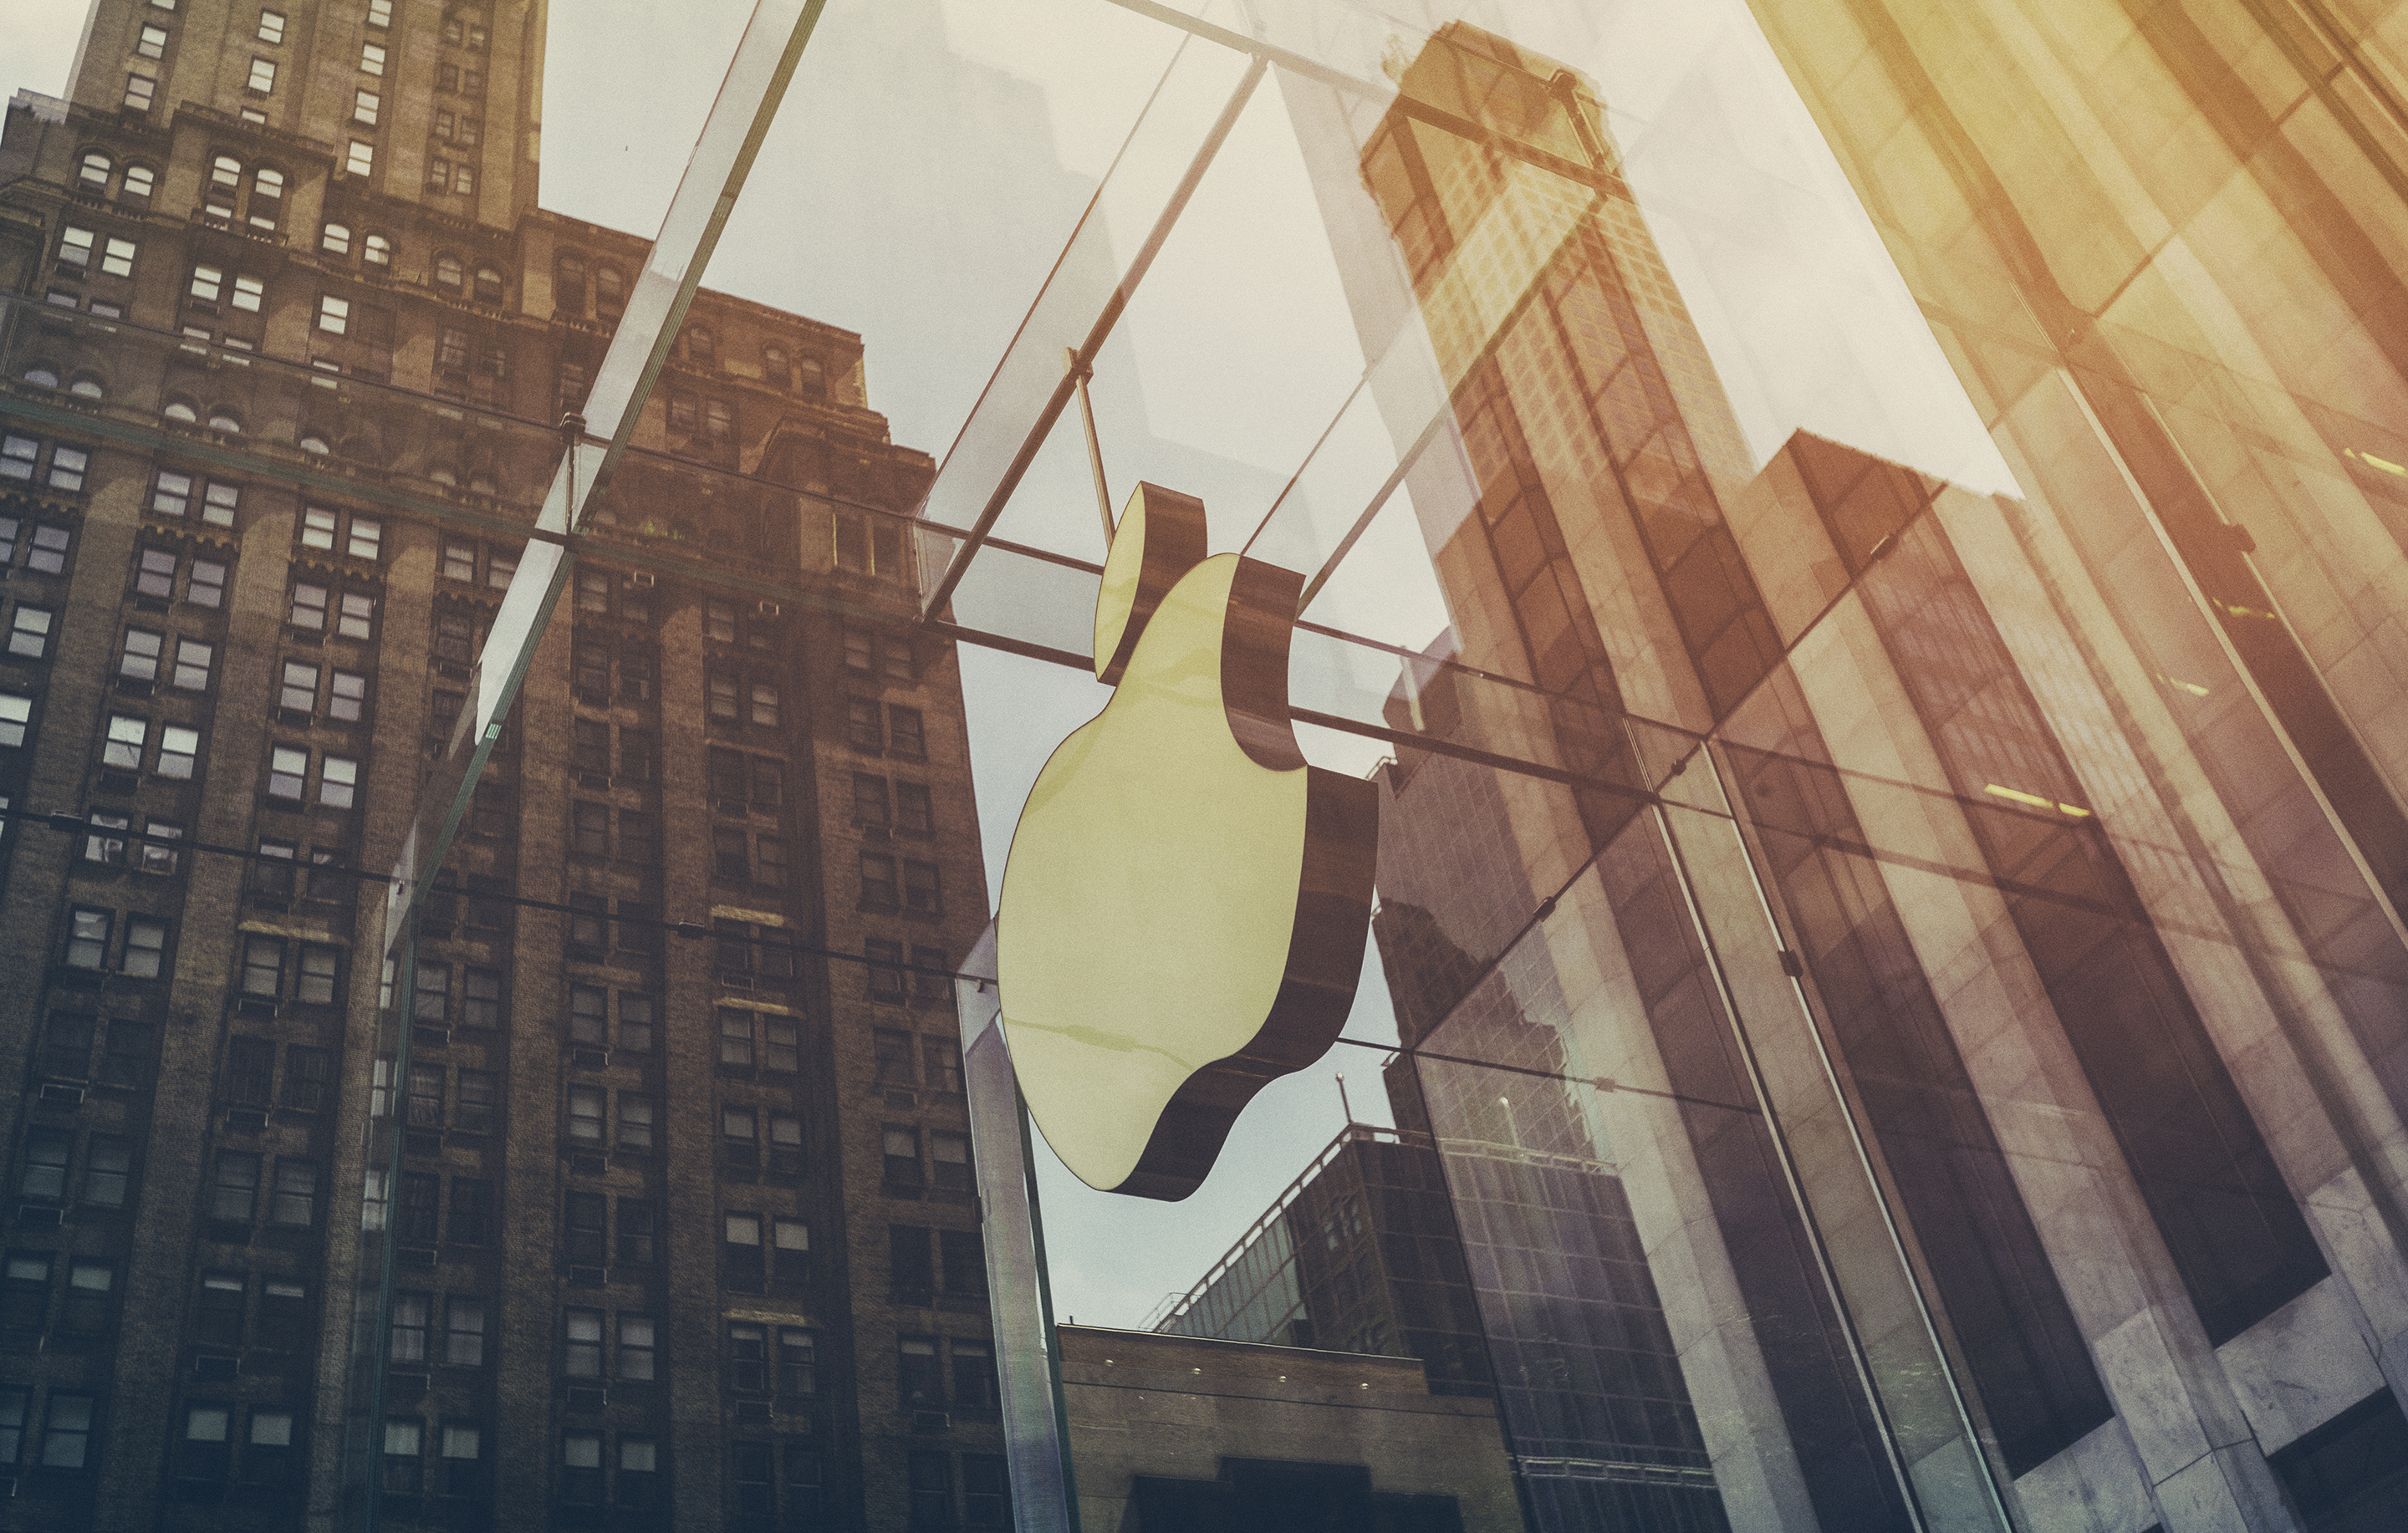
apple, light, skyline, sunlight, window, glass, skyscraper, wall, line, reflection, color, apple store, art, skyscrapers, buildings, shape, urban area